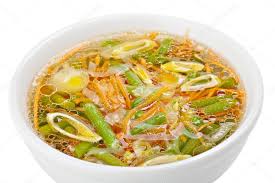
Yemek: taze_fasulye